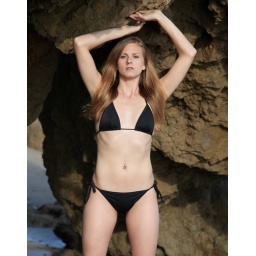
Photoshoot of a pretty model with long blonde hair and blue eyes in a black bikini.